Tropical Depression One-E (2009)

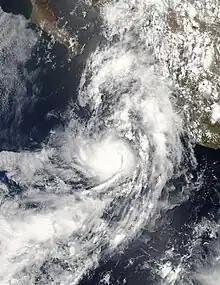
Tropical Depression One-E at peak intensity

Tropical Depression One-E was the earliest tropical cyclone in the calendar year to impact the Mexican state of Sinaloa ever recorded. The first system of the 2009 Pacific hurricane season, One-E formed out of an area of disturbed weather on June 18, 2009, and initially tracked slowly northwards. Throughout the day, convection developed around the center of circulation and the system was anticipated to become a tropical storm. Late on June 18, the National Hurricane Center noted that the system was on the verge of becoming a tropical storm; it would have been named "Andres" had this occurred. However, the following day, strong wind shear caused the depression to rapidly degenerate into a trough of low pressure before dissipating off the coast of Sinaloa.